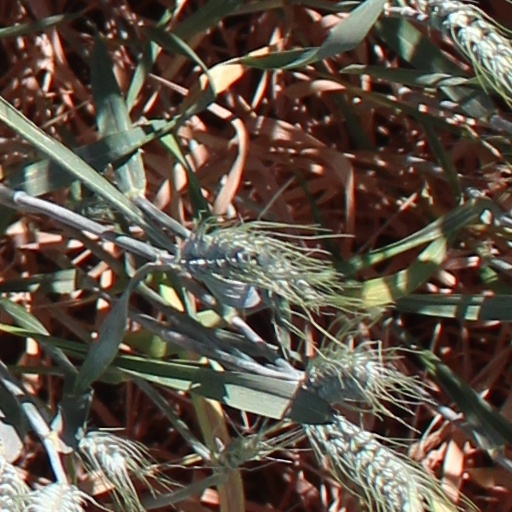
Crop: wheat